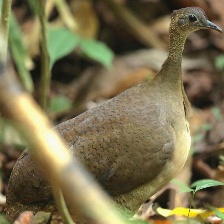
Species: GREAT TINAMOU
Scientific name: TINAMUS MAJOR